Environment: lab
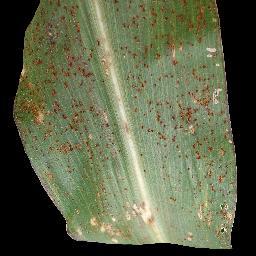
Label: common_rust